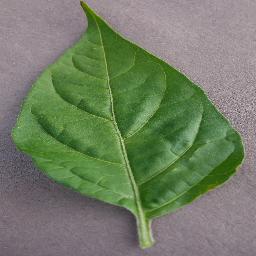
Label: Pepper,_bell___healthy